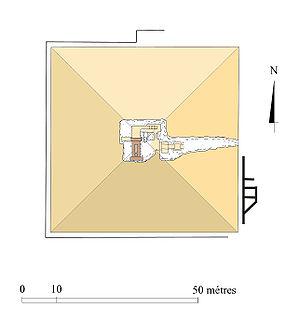
Les pyramides d'Égypte, de tous les vestiges monumentaux que nous ont légués les Égyptiens de l'Antiquité, et notamment les trois grandes pyramides de Gizeh, sont à la fois les plus impressionnantes et les plus emblématiques de cette civilisation. Si elle fut, à son origine, destinée au roi, l'idée d'une sépulture pyramidale fut rapidement reprise par les proches du souverain. Khéops semble avoir été le premier à autoriser ses femmes à se faire élever un tel tombeau.
La pyramide d'Ameni Kemaou est de type « à faces lisses » et se situe à Dahchour. Elle fut découverte par Charles Arthur Musès en 1957. Il ne reste quasiment rien de la superstructure. Par ailleurs, les infrastructures, toujours en place, sont typiques des pyramides de la fin de la XIIᵉ dynastie et de la XIIIᵉ dynastie. Le caveau fut taillé dans un bloc monolithique de quartzite de manière à recevoir le corps du pharaon qui fut très probablement inhumé là, à en juger par la présence de fragment humains. Les pilleurs ont laissé la caisse des vases canopes portant la titulature du pharaon.